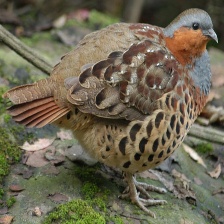
Species: CHINESE BAMBOO PARTRIDGE
Scientific name: BAMBUSICOLA THORACICUS
ImageNet parent category: partridge